Don (1978 film)

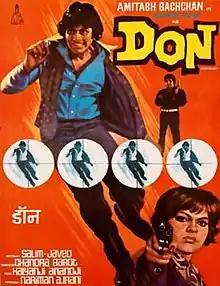
Theatrical release poster

Don is a 1978 Indian Hindi-language action thriller film directed by Chandra Barot, written by Salim–Javed and produced by Nariman Irani. The film stars Amitabh Bachchan in dual role, alongside Zeenat Aman, Pran, Iftekhar, Om Shivpuri and Satyen Kappu in supporting roles. The music was composed by Kalyanji–Anandji with lyrics written by Anjaan and Indeevar.